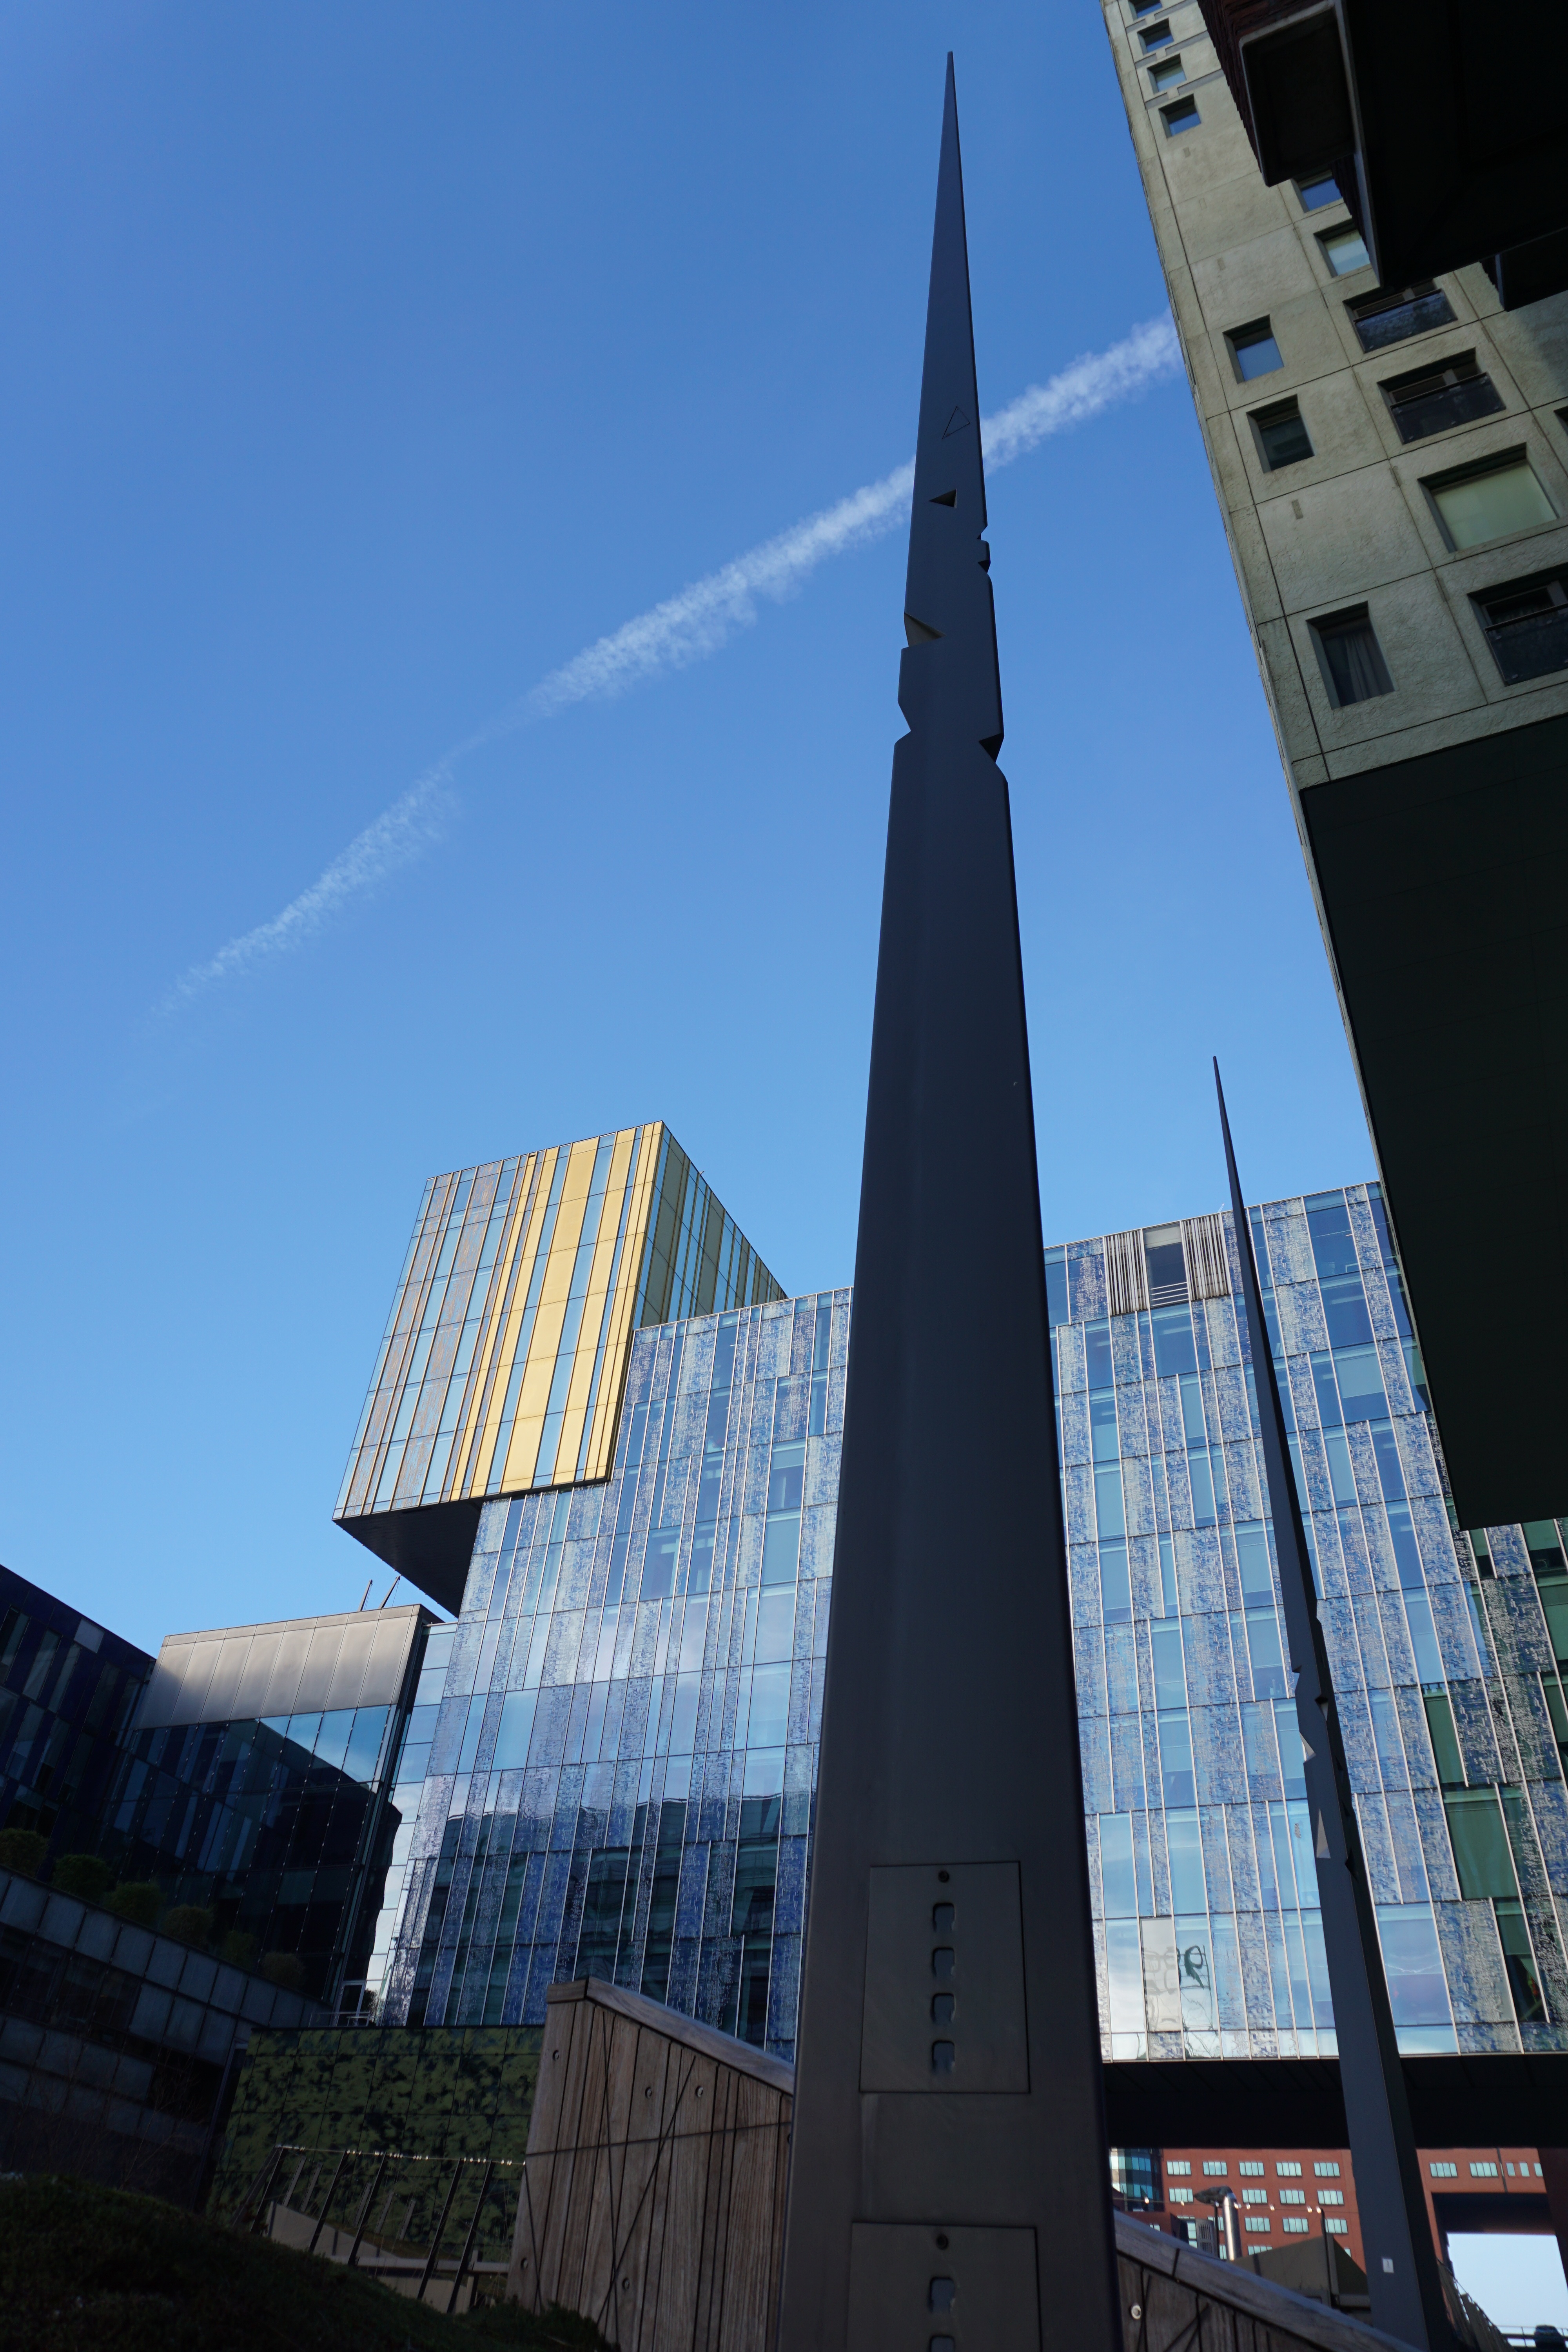
architecture, sky, skyline, perspective, building, city, skyscraper, downtown, daytime, tower, landmark, facade, tower block, lines, rotterdam, design, buildings, spire, steeple, tight, points, metropolis, urban area, metropolitan area, corporate headquarters